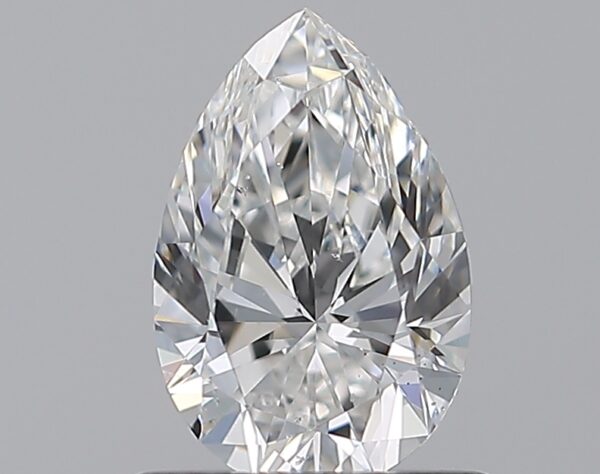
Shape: pear
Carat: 0.72
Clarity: SI1
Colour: F
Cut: EX
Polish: EX
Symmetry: VG
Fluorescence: N
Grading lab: GIA
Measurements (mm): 7.51 x 4.97 x 3.11